Tuvvi Tuvvi Tuvvi

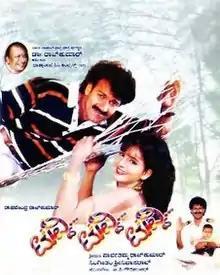
VCD cover

Tuvvi Tuvvi Tuvvi is a 1999 Indian Kannada-language comedy film directed by Singeetam Srinivasa Rao and written by Richard Louis. The film stars Raghavendra Rajkumar and Charulatha. It was released on 5 February 1999.